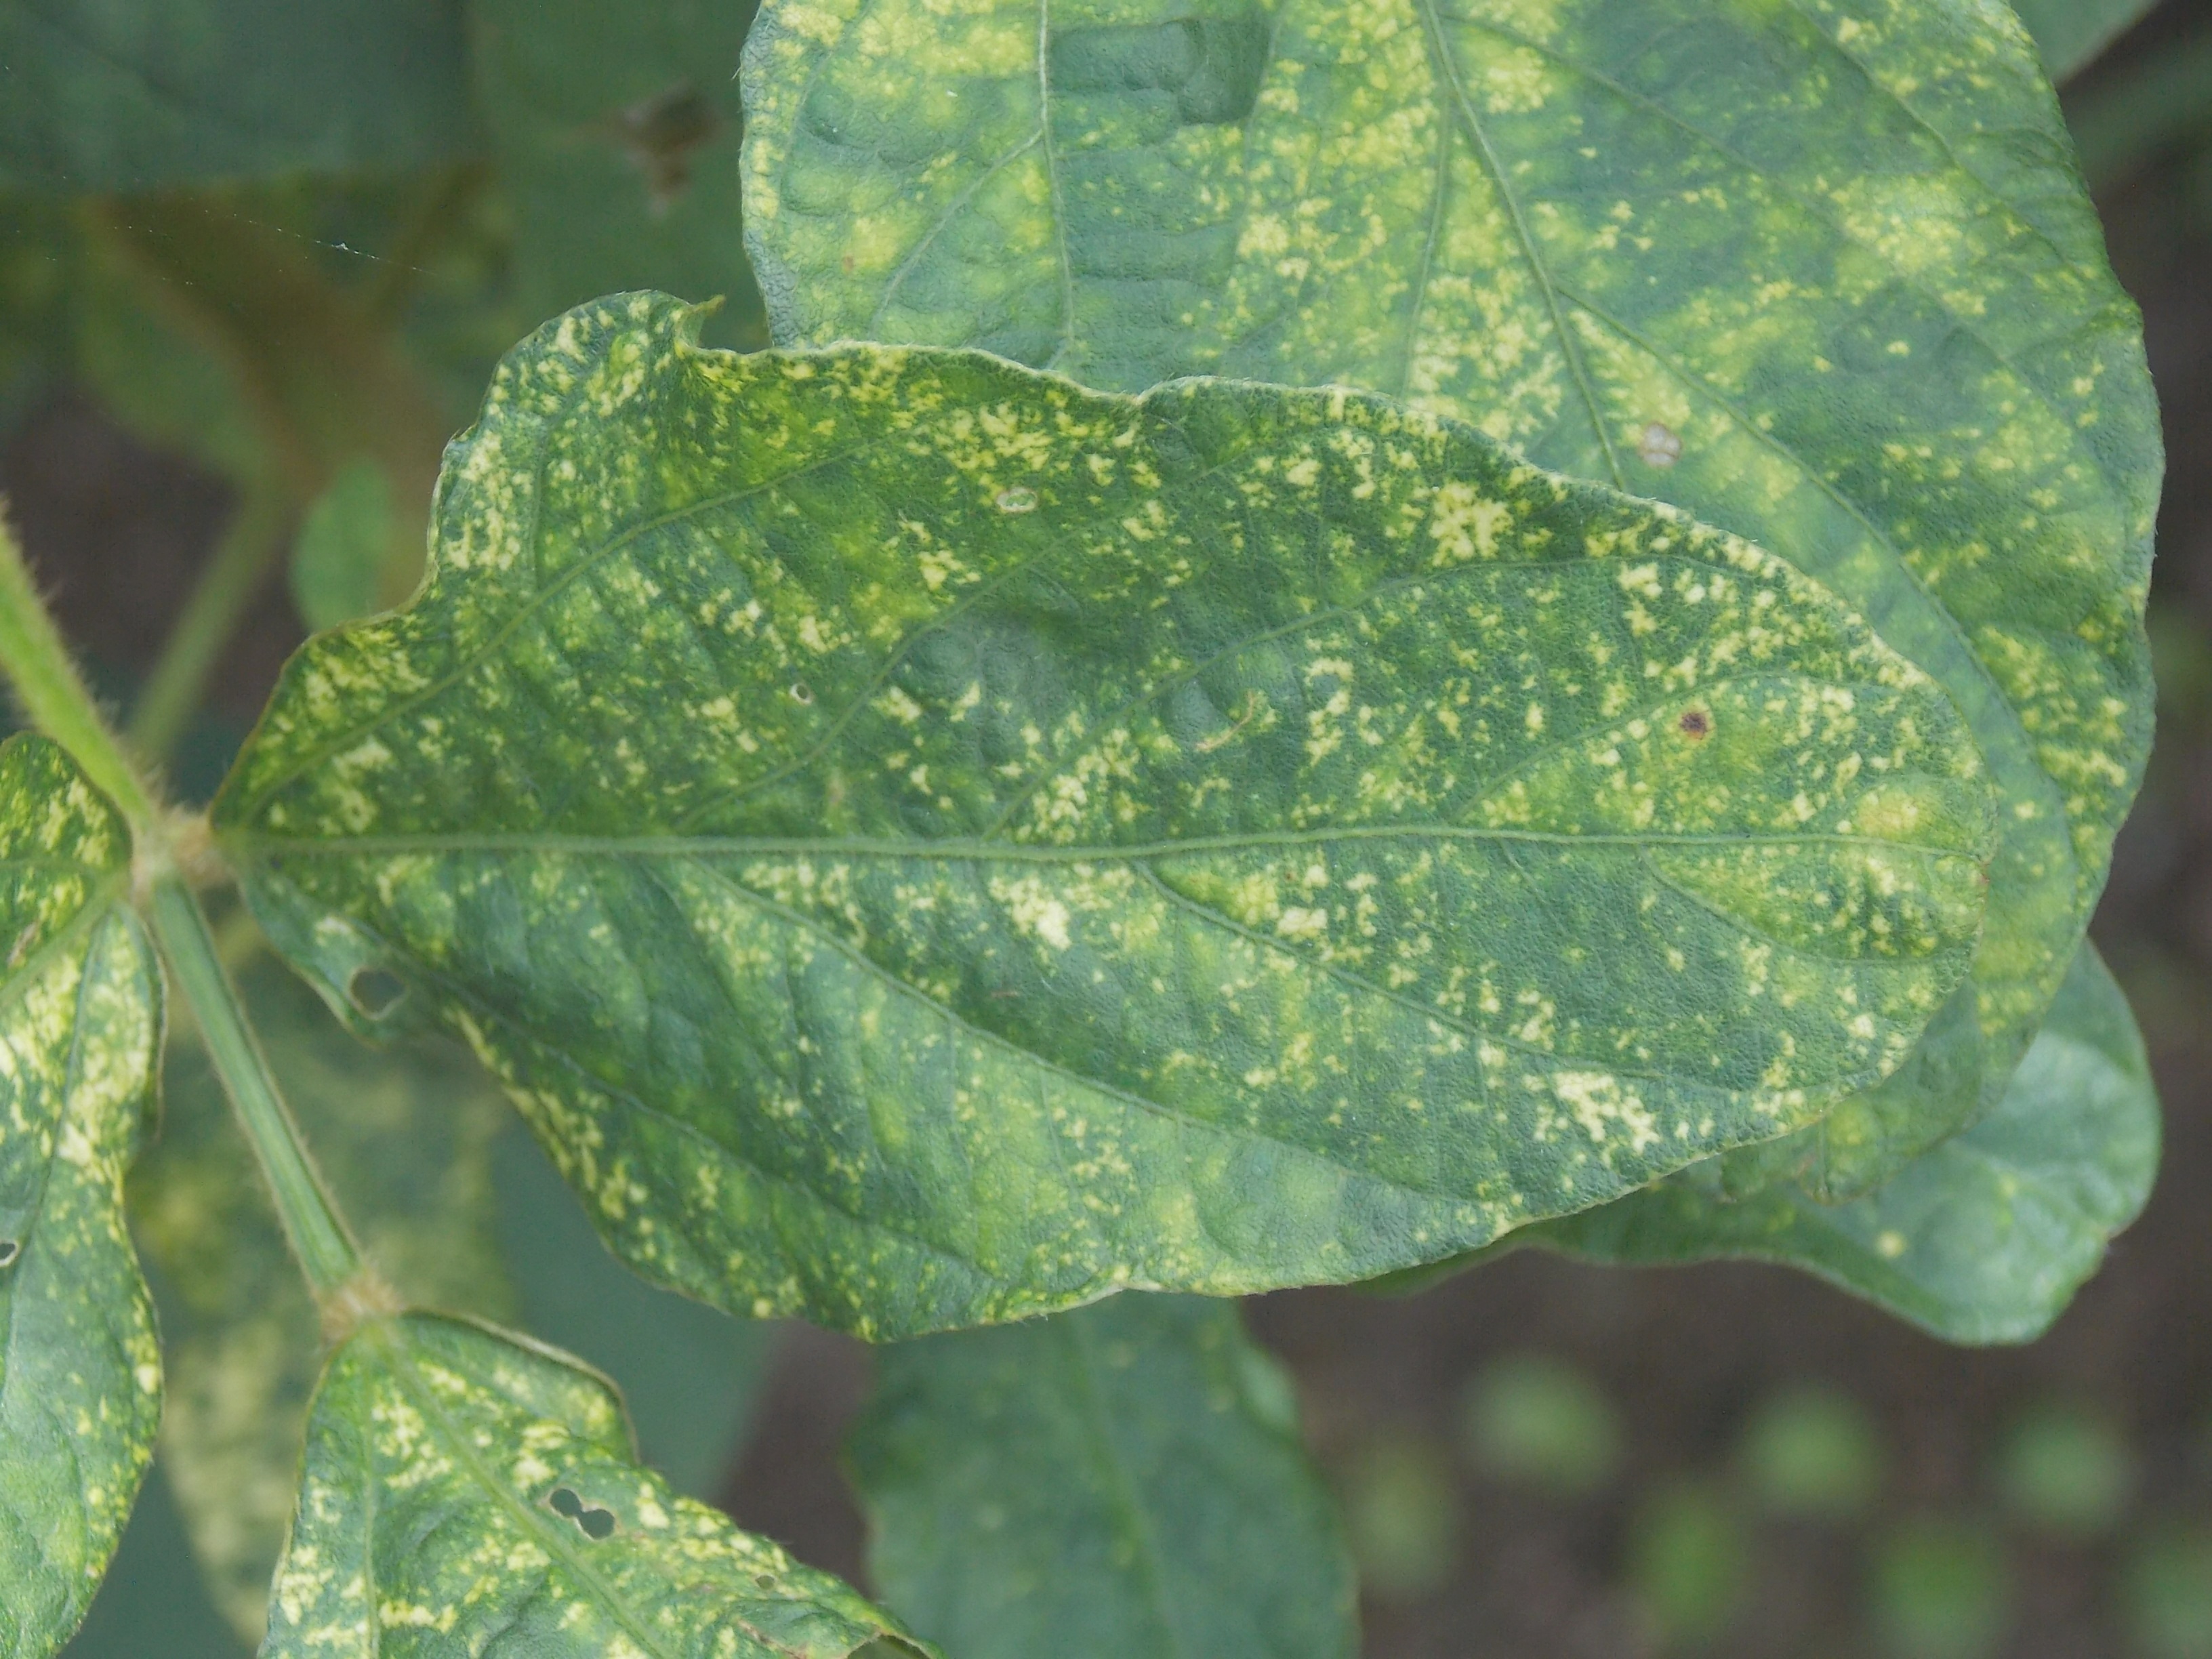
Label: Disease